Robert Langdon (franchise)

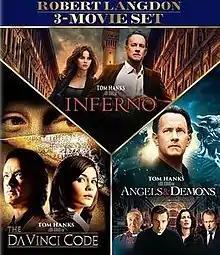
Official home release artwork for the film trilogy

The Robert Langdon franchise consists of American action-adventure mystery-thriller installments, including three theatrical films directed by Ron Howard, and a television series. The films, based on the novel series written by Dan Brown, center on the fictional character of Robert Langdon. Though based on the book series, the films have a different chronological order, consisting of: "The Da Vinci Code" (2006), "Angels & Demons" (2009) and "Inferno" (2016), all starring Tom Hanks as Langdon, alongside different ensemble casts. Despite mixed-to-negative critical reception, the films are considered box office successes, having a combined gross total of $1.5 billion worldwide.